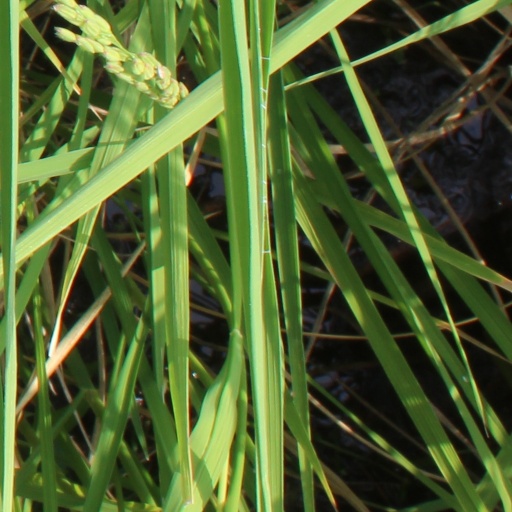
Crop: rice